1997 FIA GT Spa 4 Hours

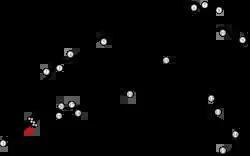
Layout of the Circuit de Spa-Francorchamps (1995-2003)

The 1997 FIA GT Spa 4 Hours was the fifth race of the 1997 FIA GT Championship season. It was run at Circuit de Spa-Francorchamps, Belgium on July 20, 1997.